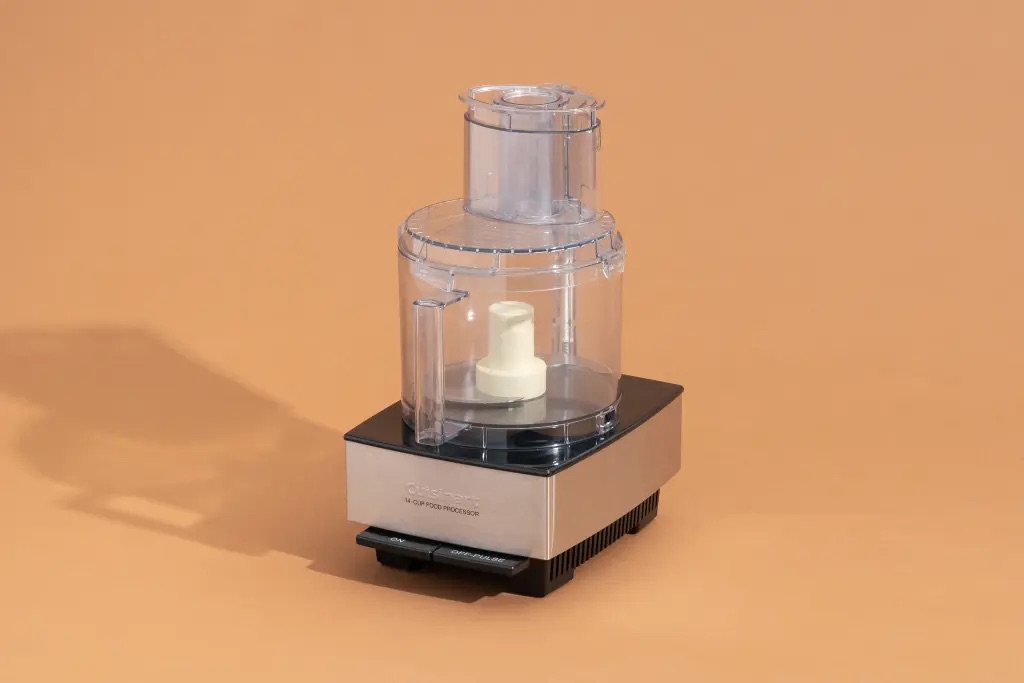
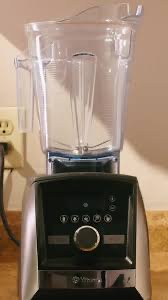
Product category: items_blender
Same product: no